Kim Seol-hyun

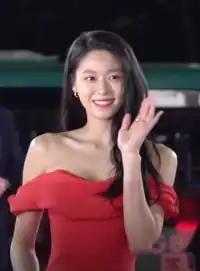
Kim in November 2021

In 2010, Seolhyun won the 8th Smart Model Contest, a competition in which ordinary students wear uniforms. At the event, several talent agencies were present, and Seolhyun was scouted by her current management, FNC Entertainment. She has also appeared in the music video for boy band F.T. Island's song "Severely" from the EP "Grown-Up".